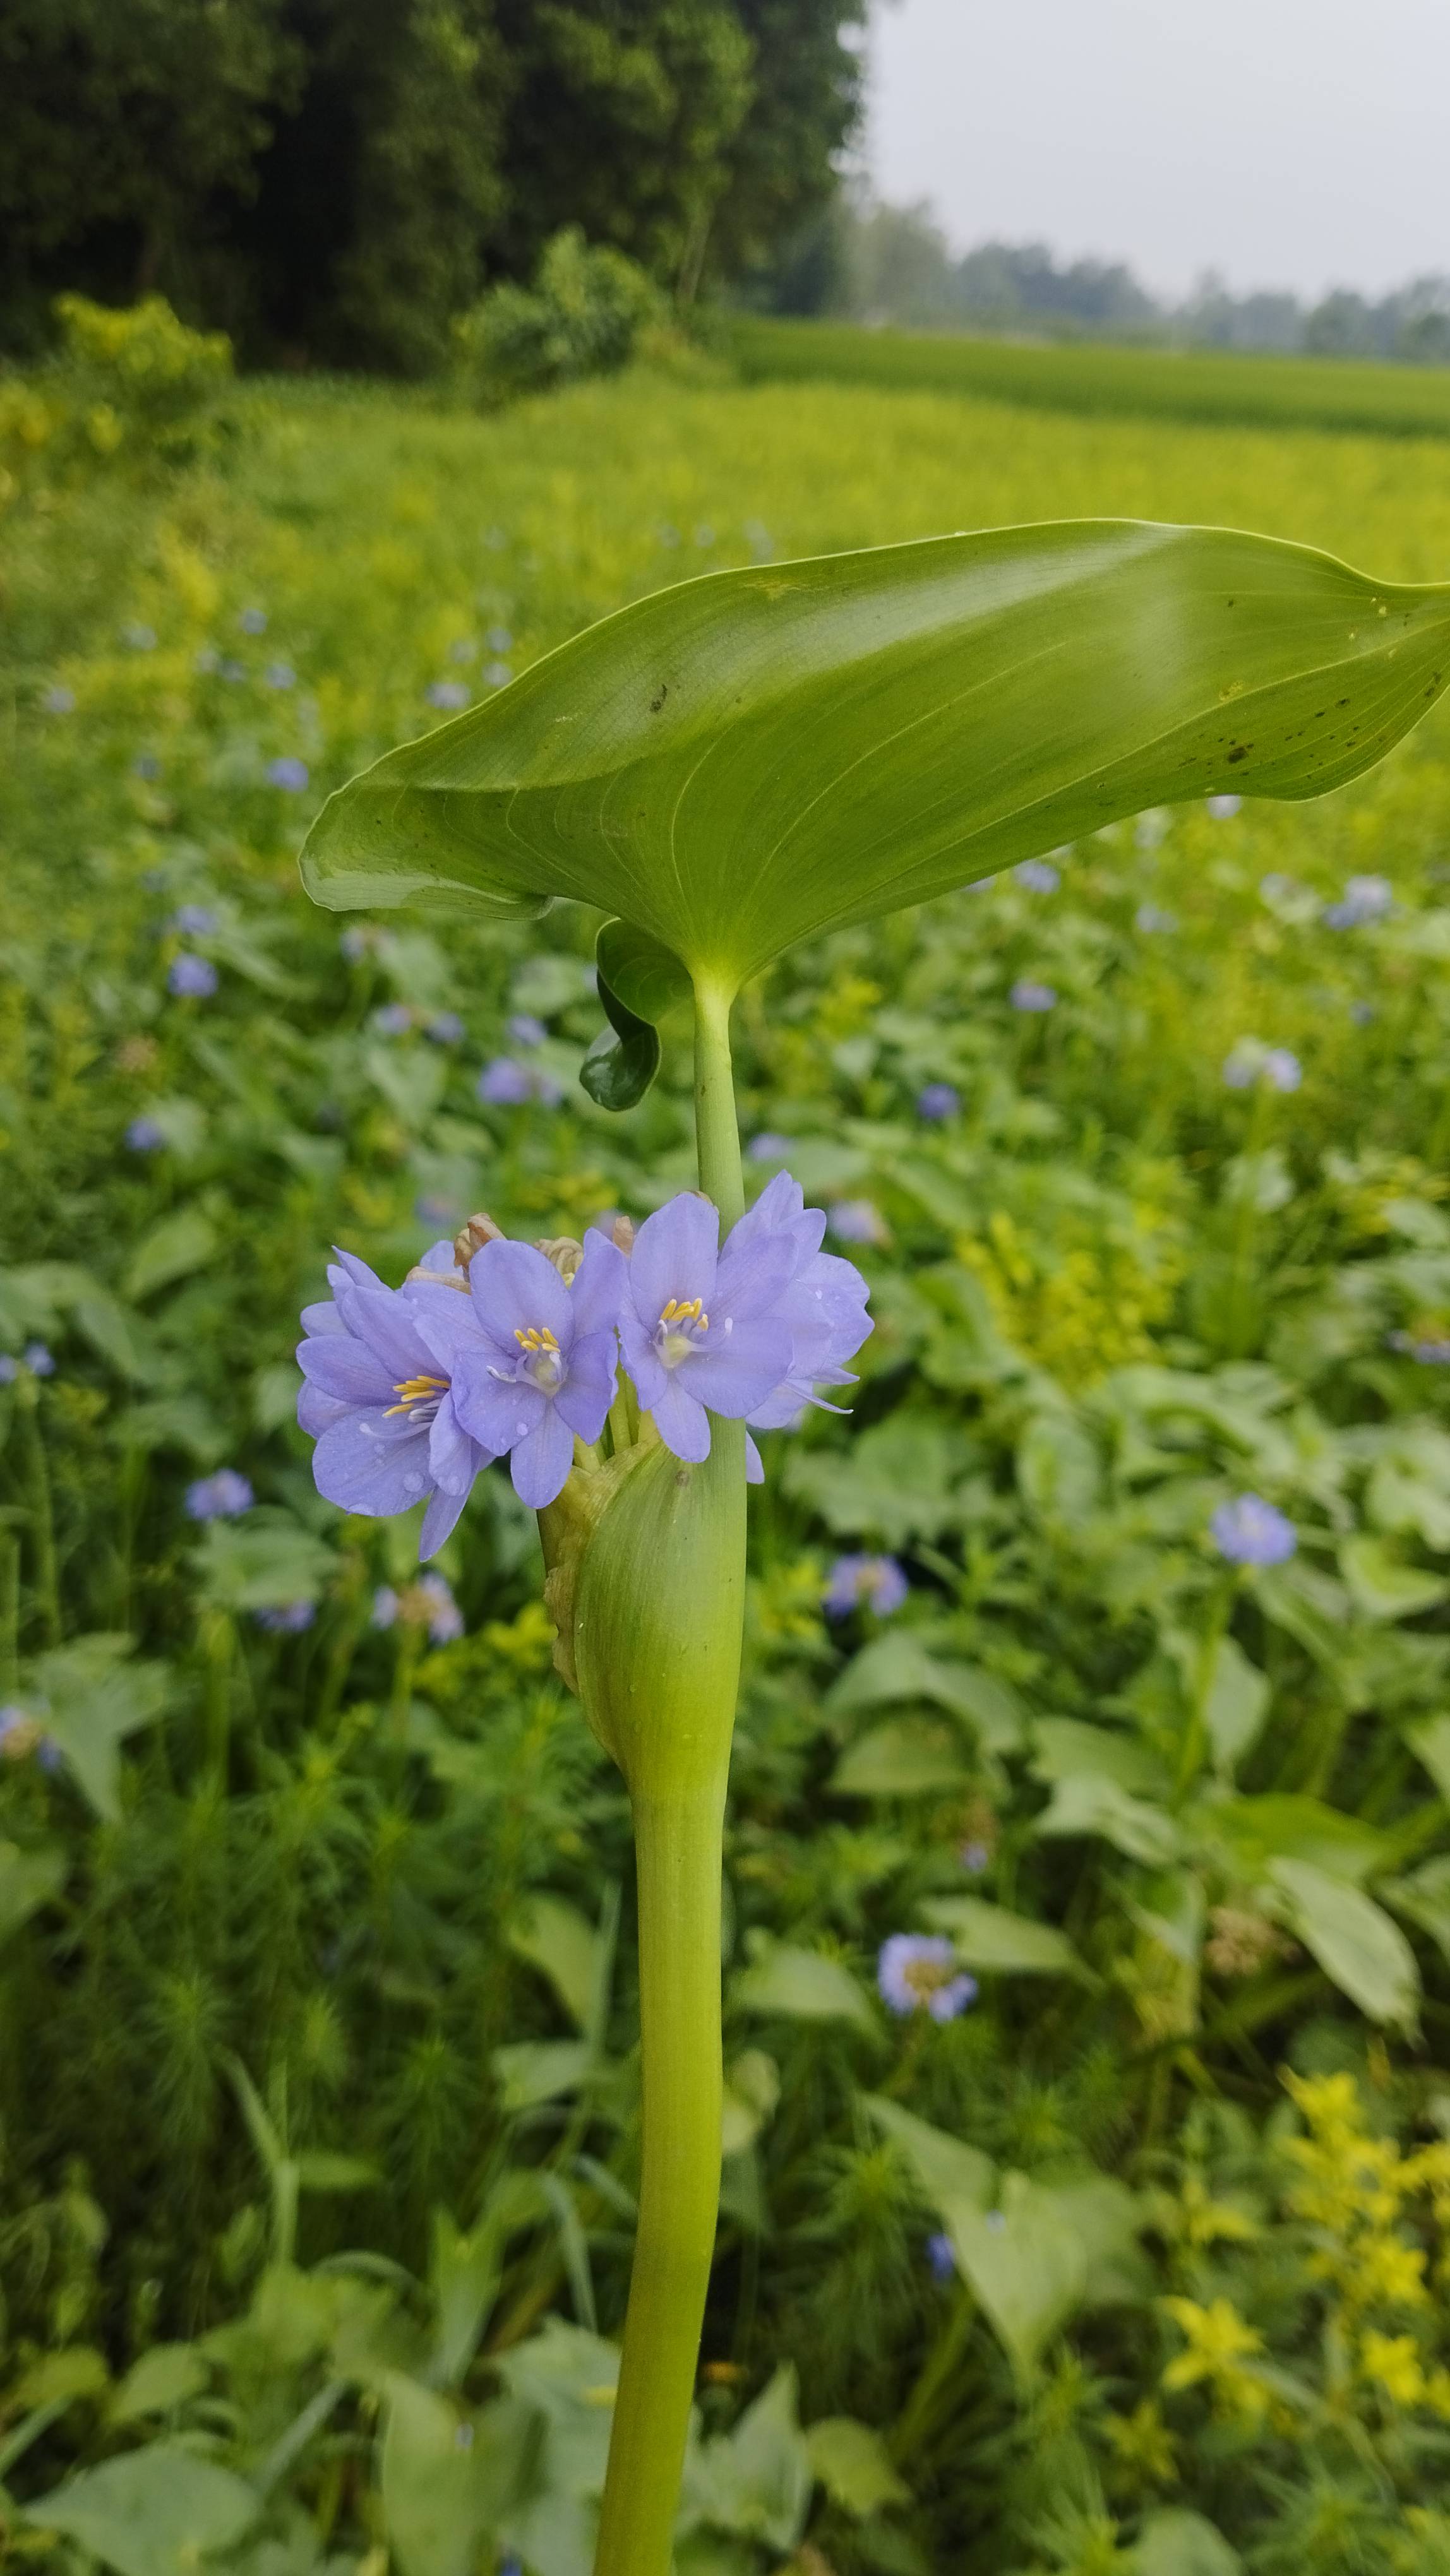
Species: Heartleaf False Pickerelweed (Monochoria korsakowii)